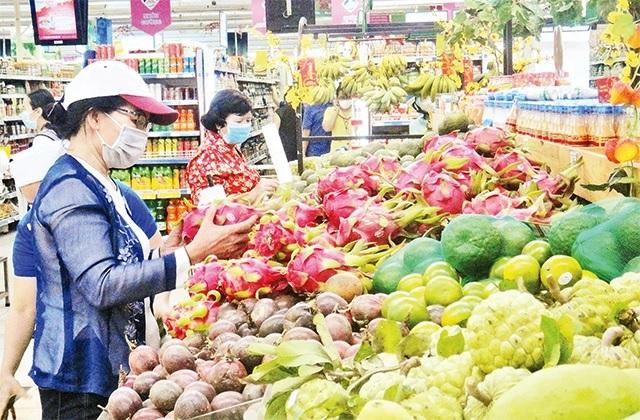
đây là khung cảnh xuất hiện ở quầy hàng trái cây trong siêu thị